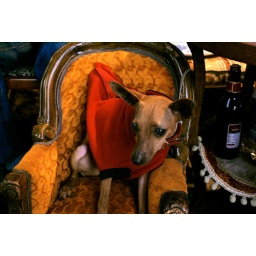
A dog i saw while looking for soviet clothing in dizengof.